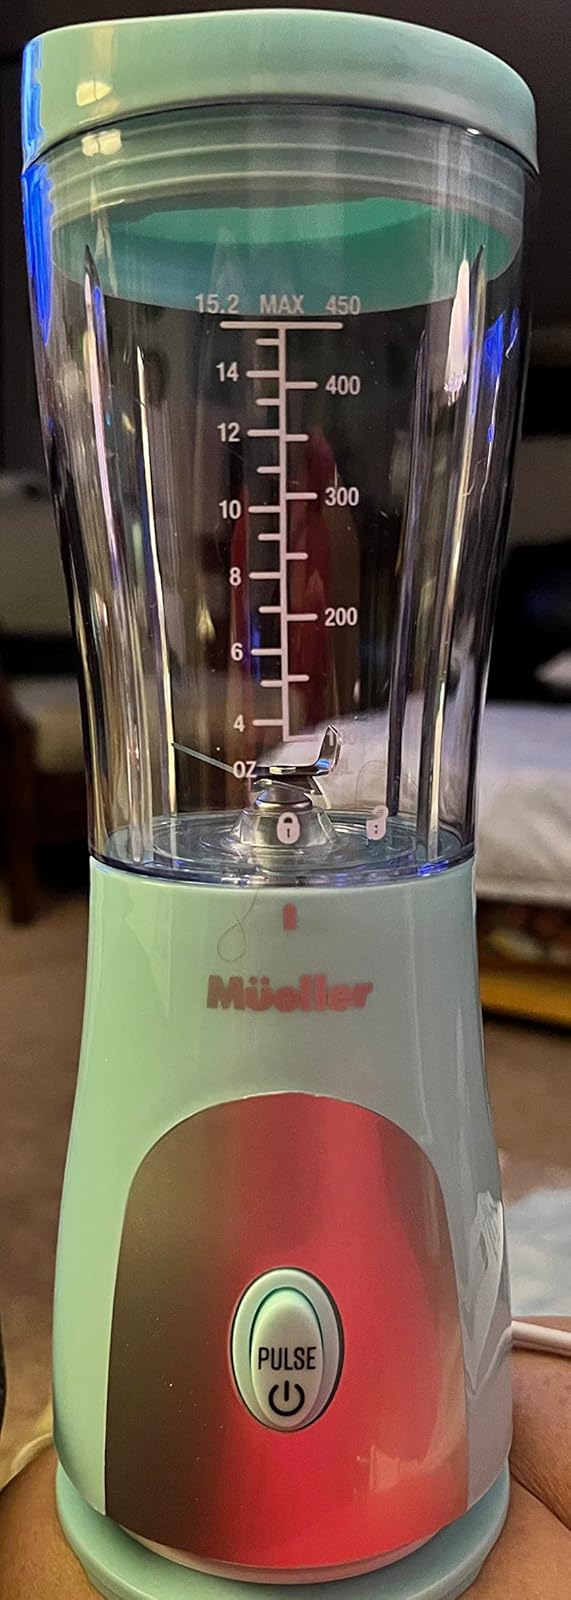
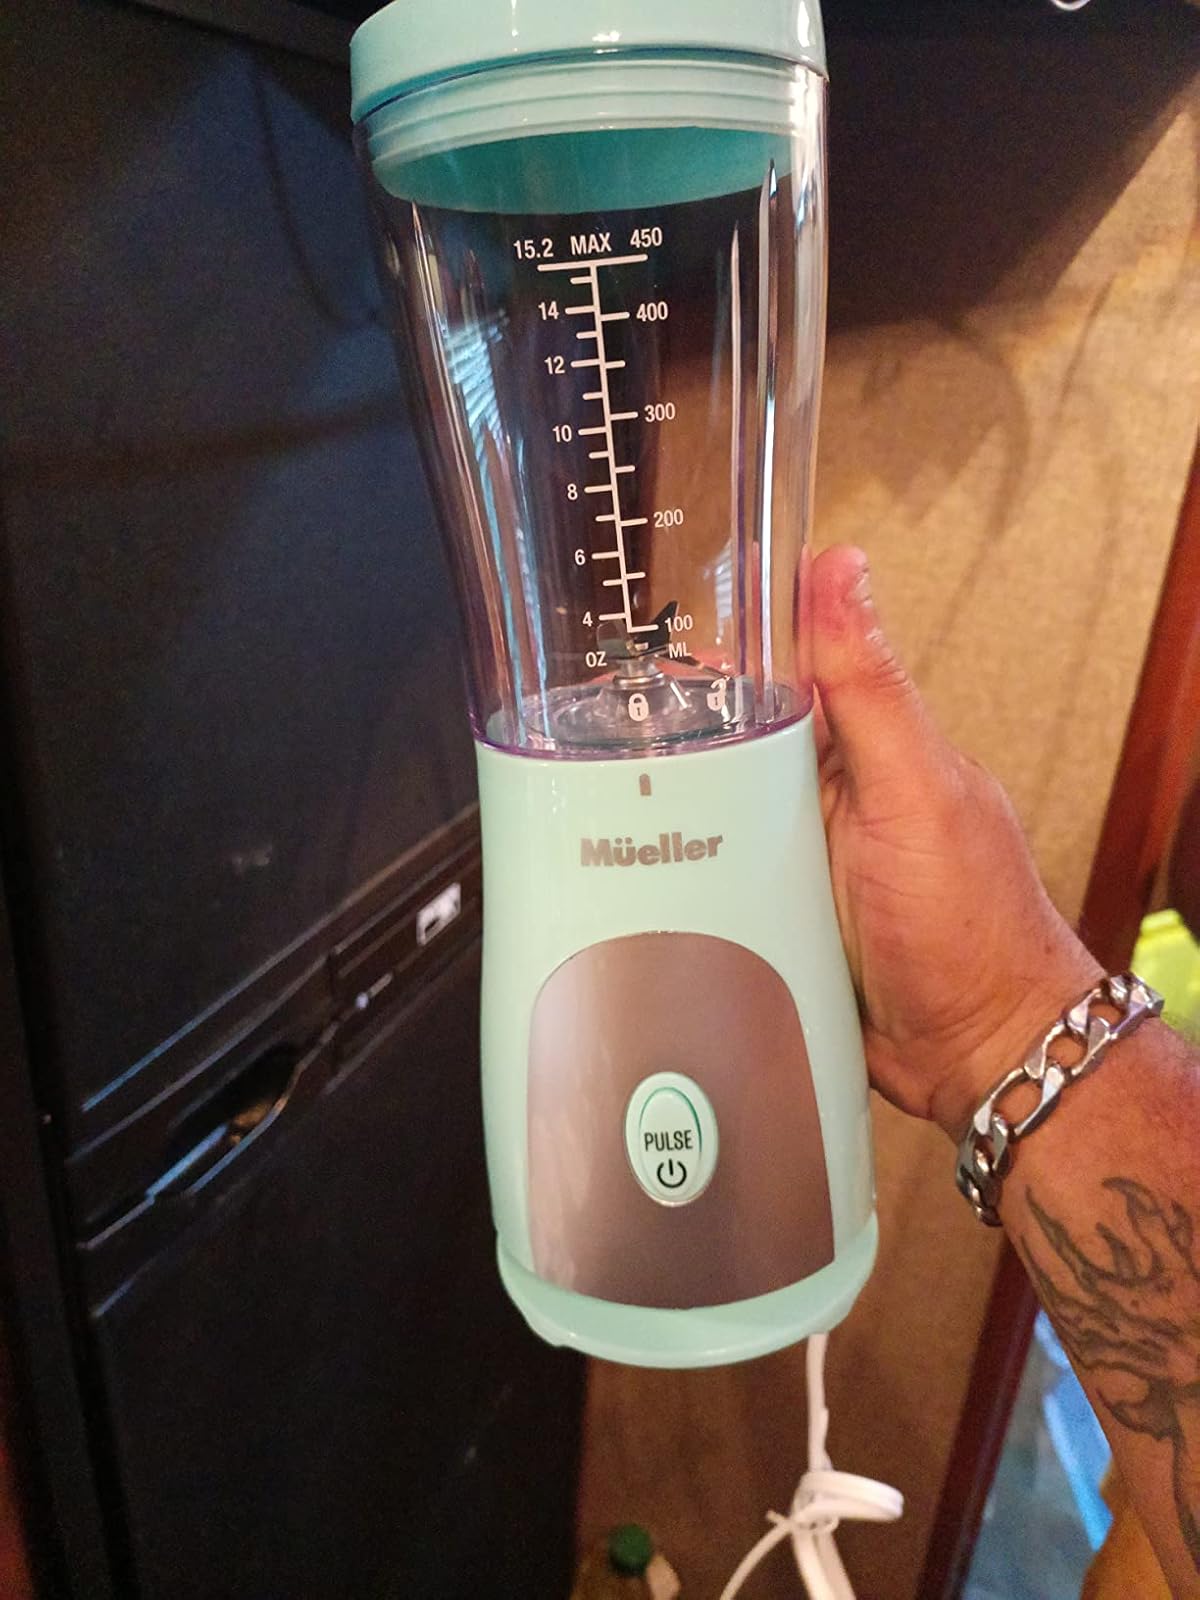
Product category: items_blender
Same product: yes